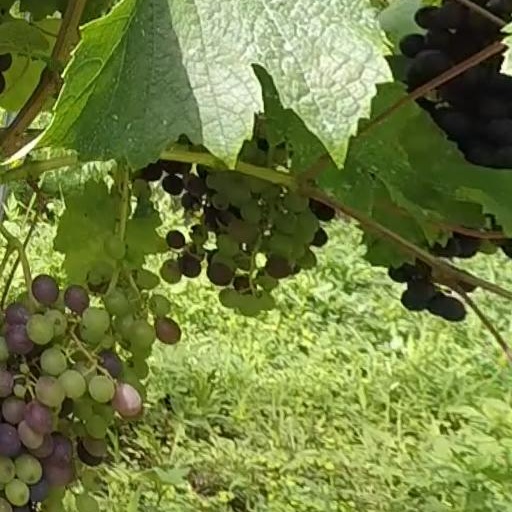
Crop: grape